Political positions of Donald Trump

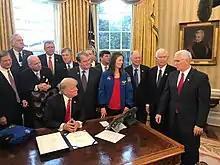
President Trump signing the NASA Transition Authorization Act of 2017

Illegal immigration was a signature issue of Trump's presidential campaign, and he proposed reforms and made controversial remarks regarding immigrants.